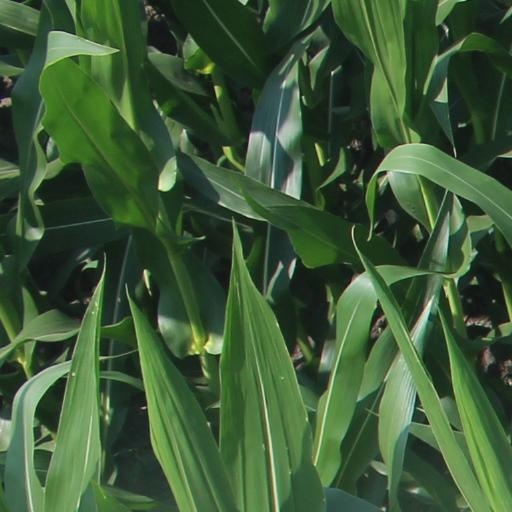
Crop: maize; corn